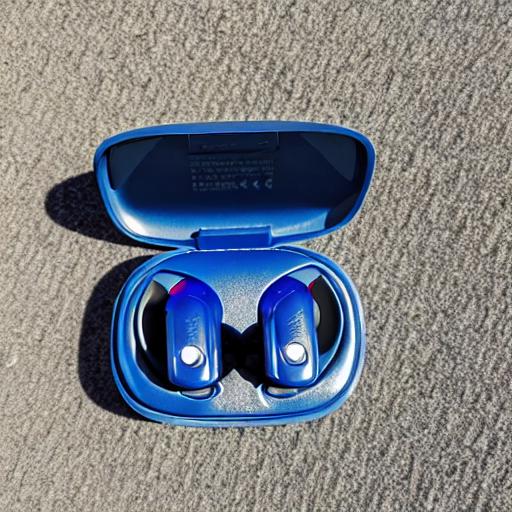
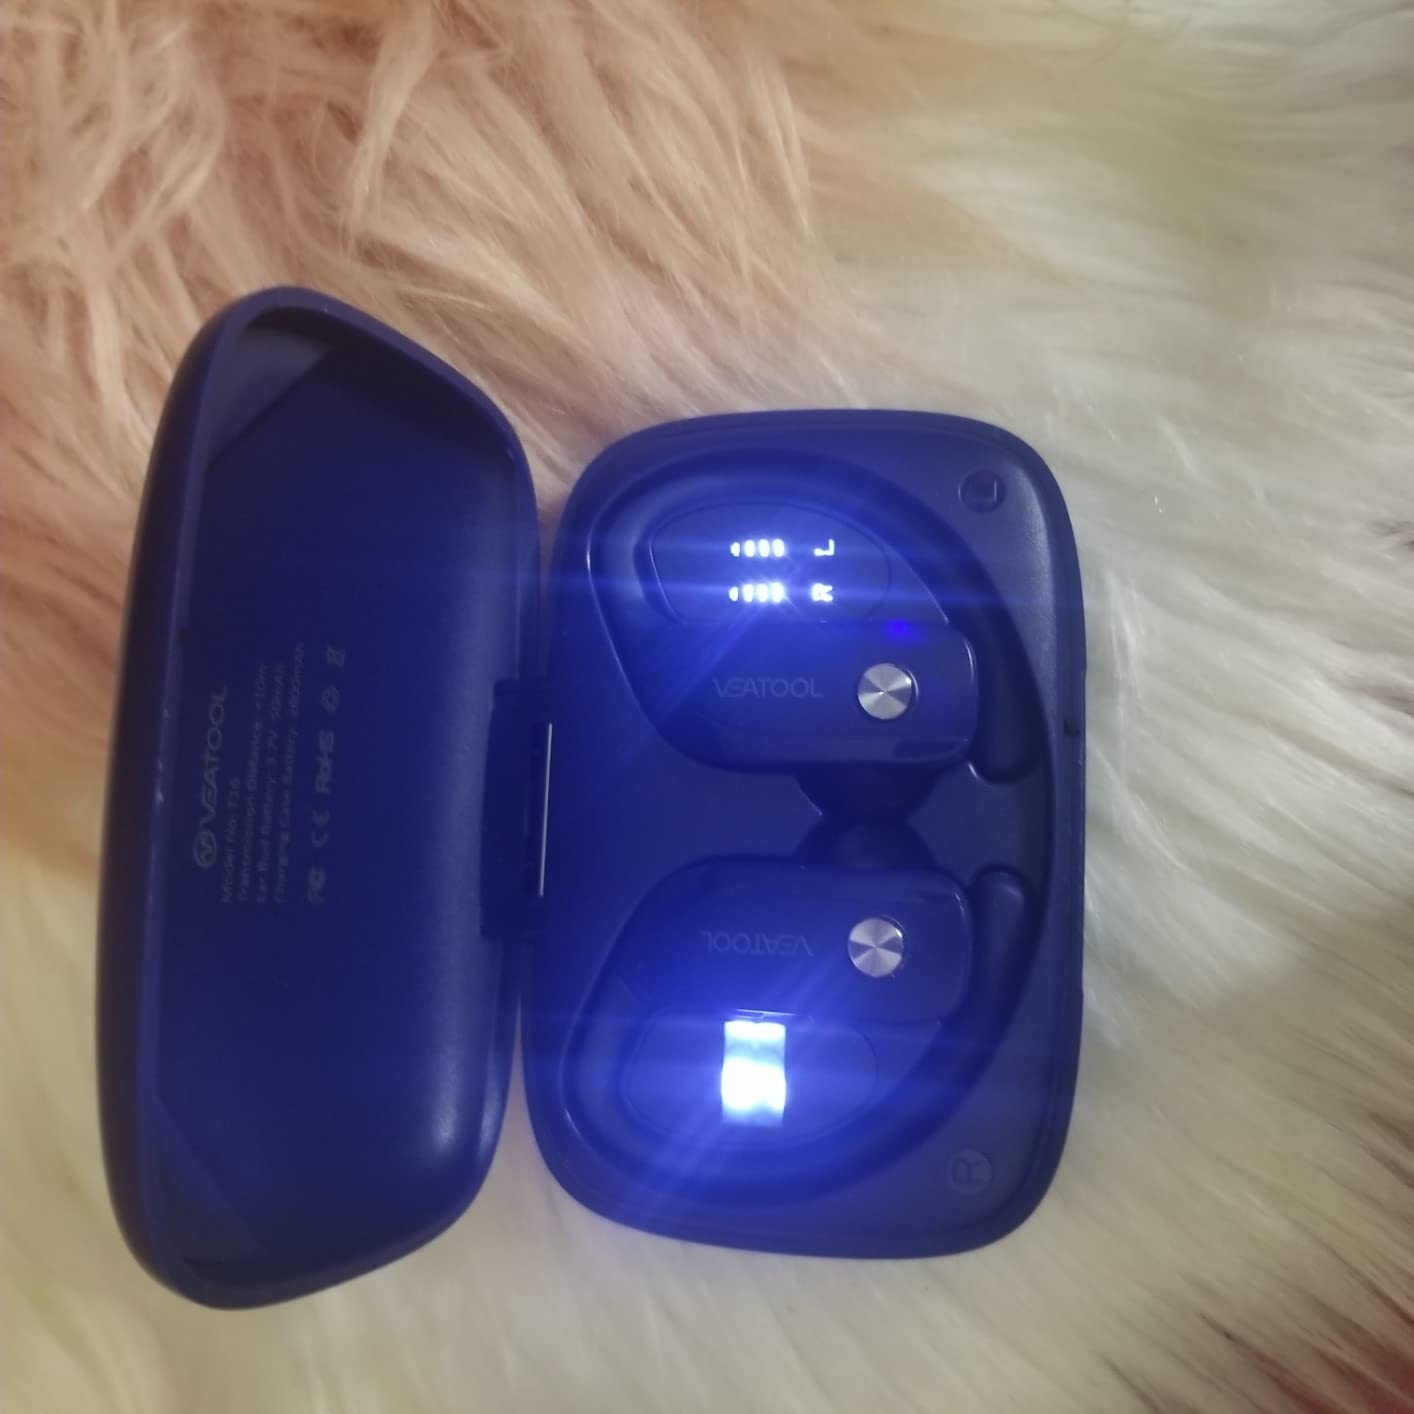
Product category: earbuds
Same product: no